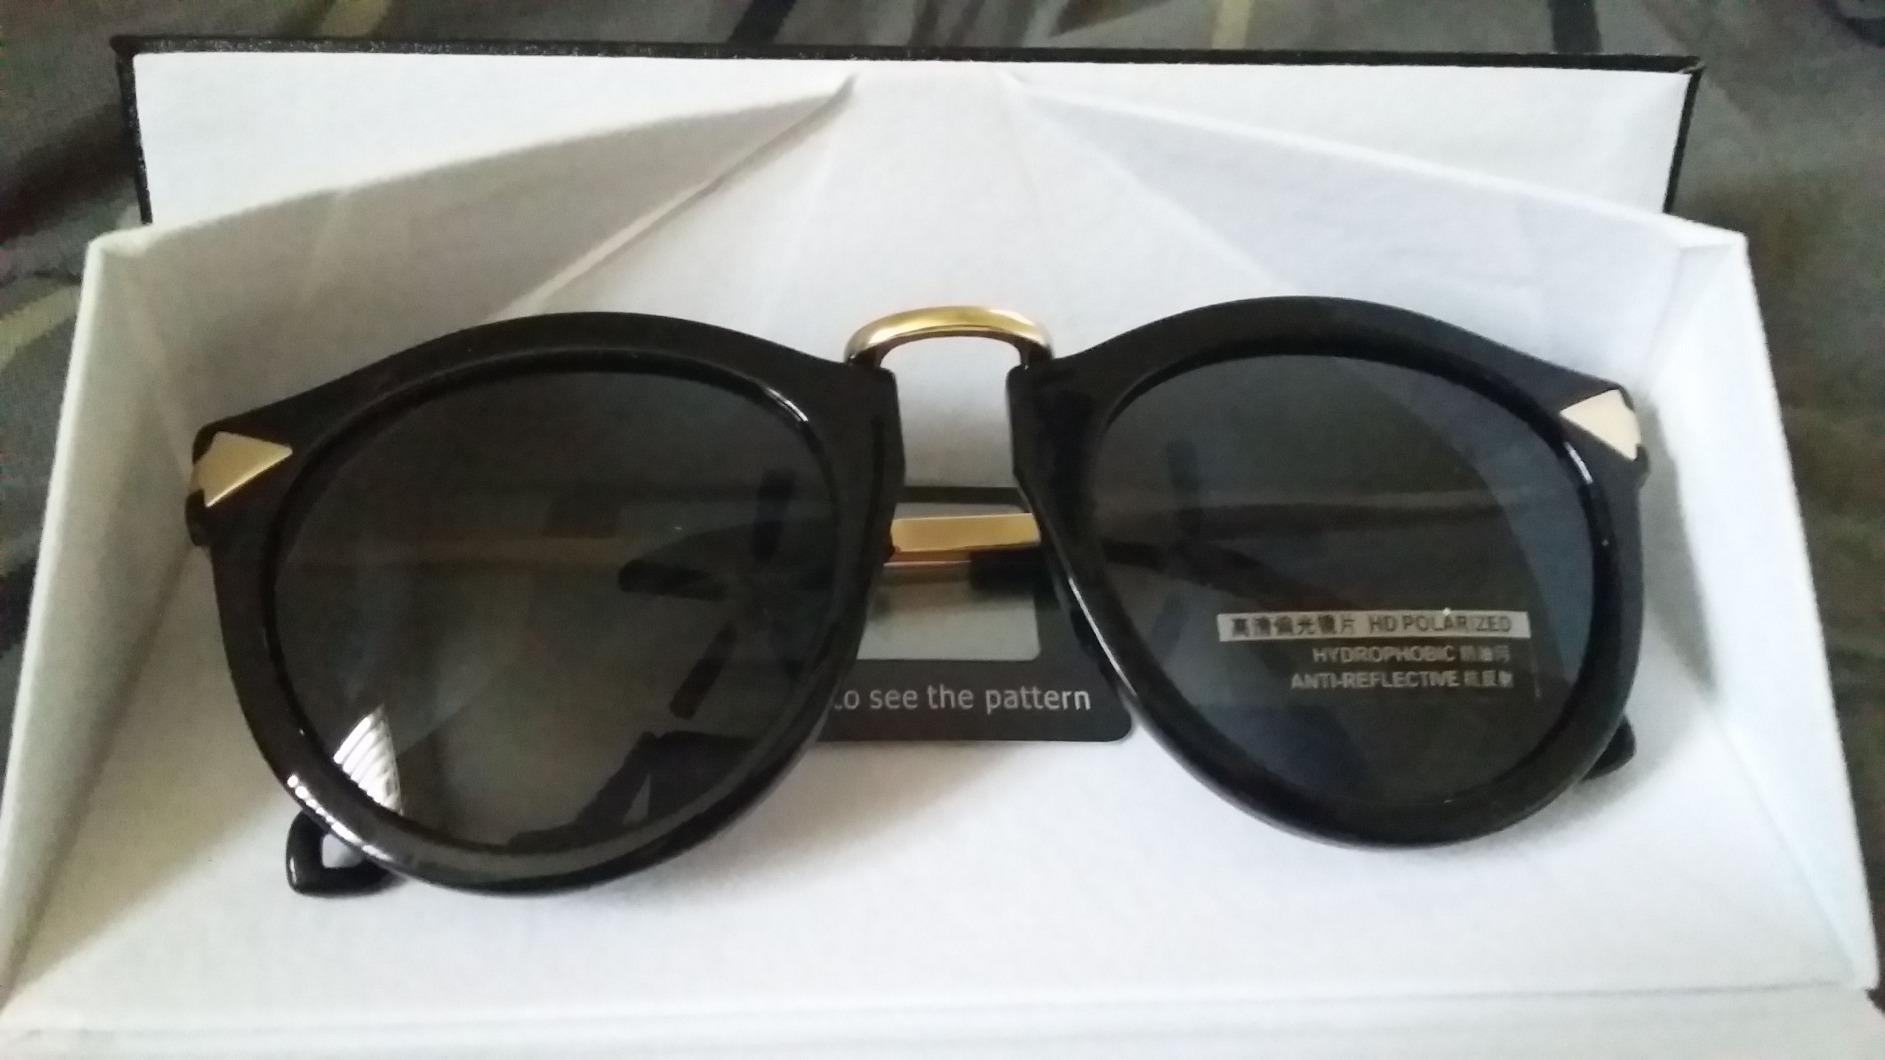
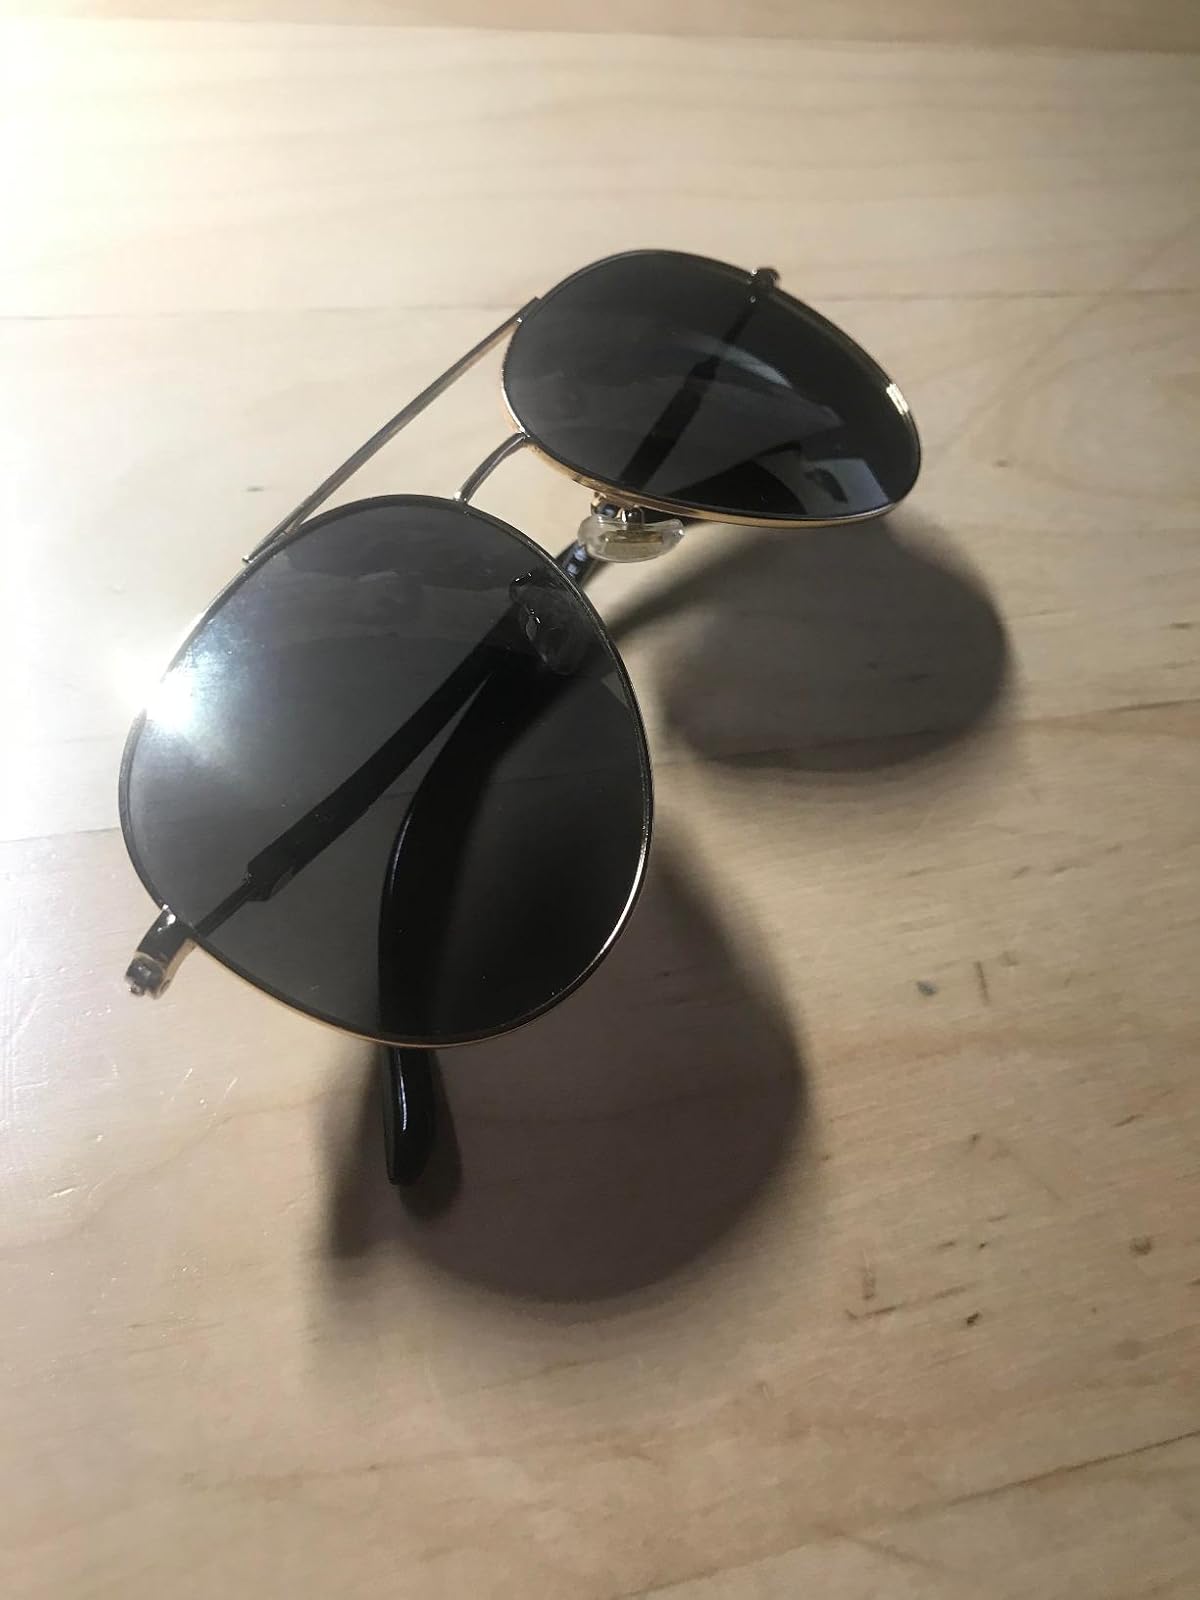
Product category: accessories_sunglasses
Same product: no